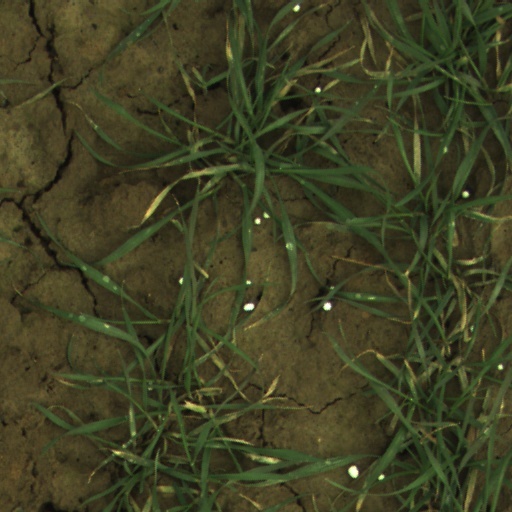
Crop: wheat